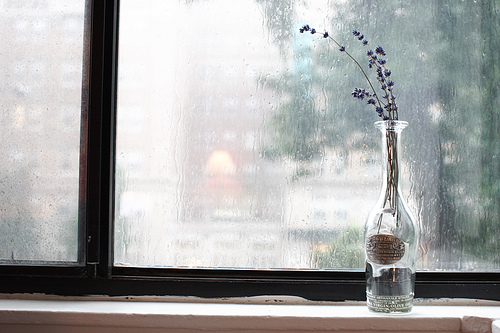
user: Given an image and a question. Answer the question in a short answer. Question: What type of flower is pictured in the vase? Short Answer:
assistant: lavendar